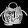
Label: Bag